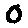
Label: 0